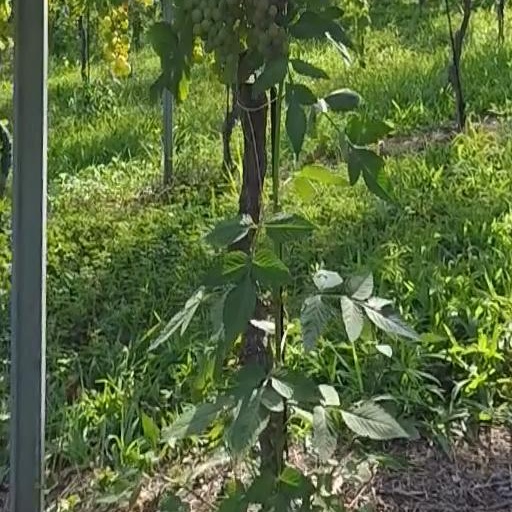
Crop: grape